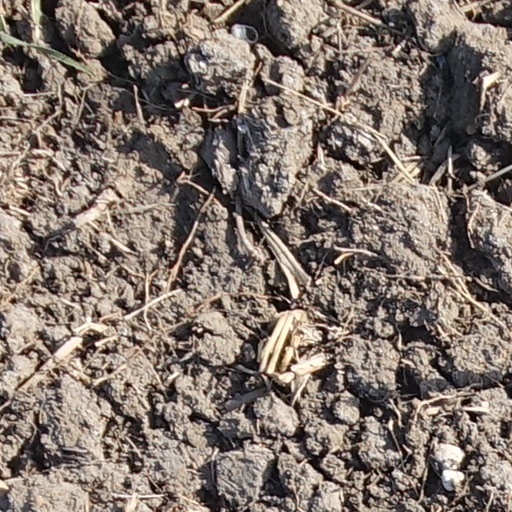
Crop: wheat